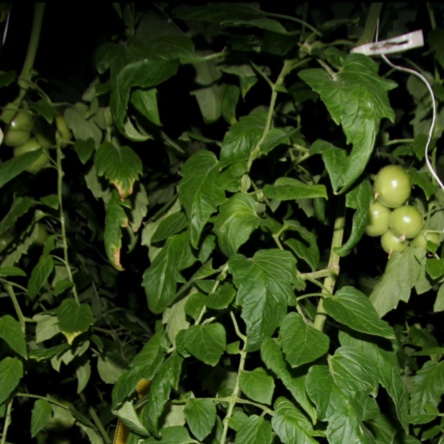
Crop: tomato